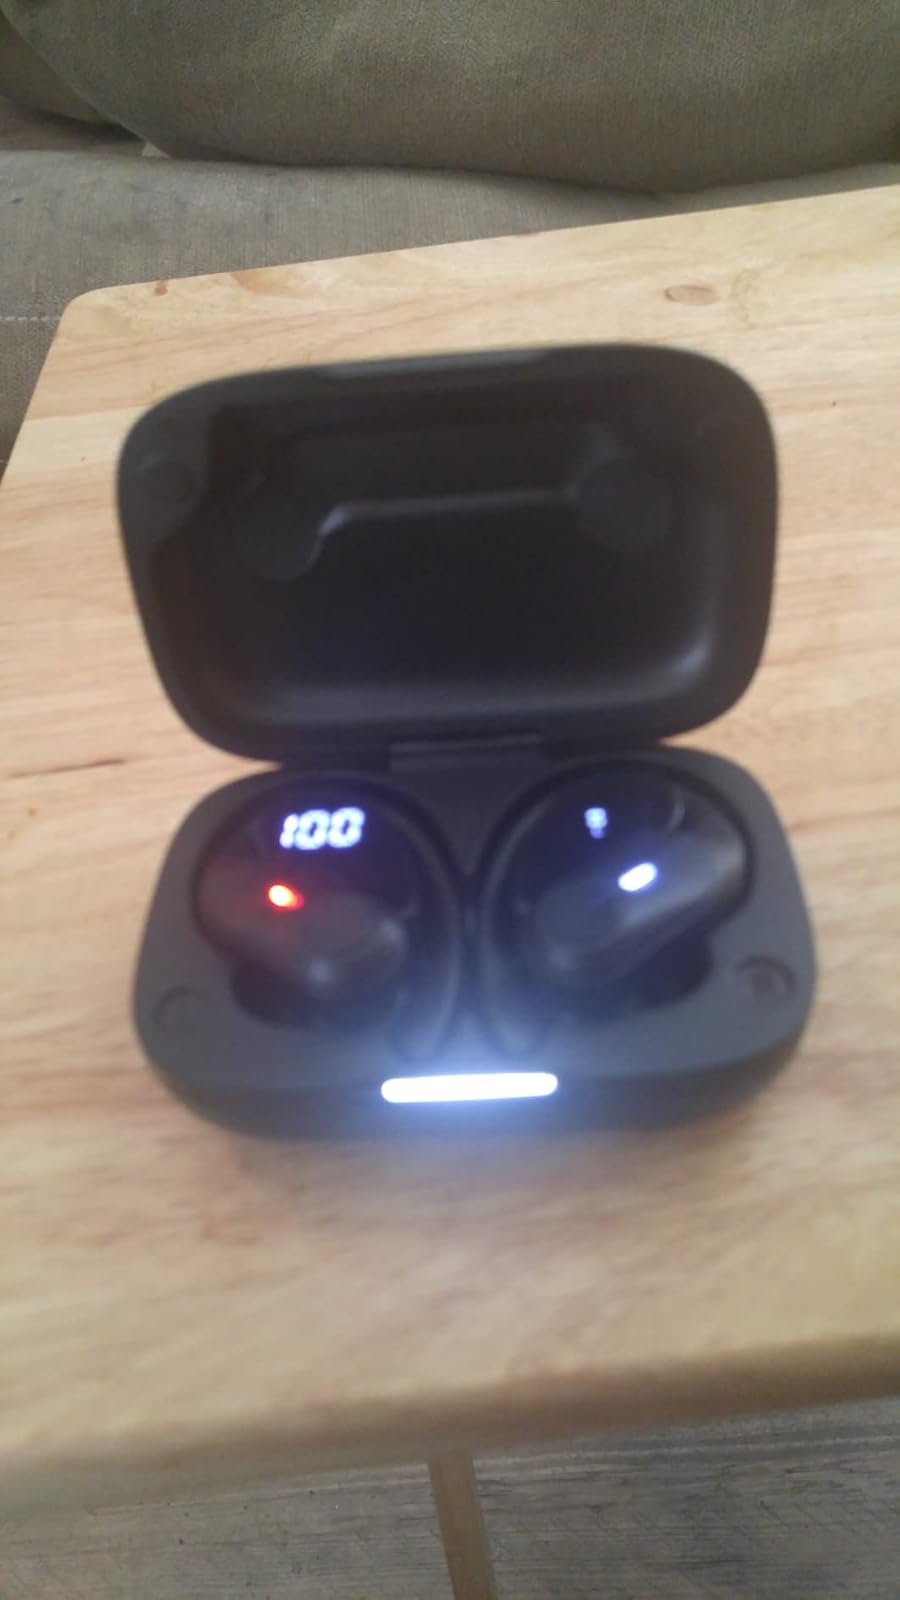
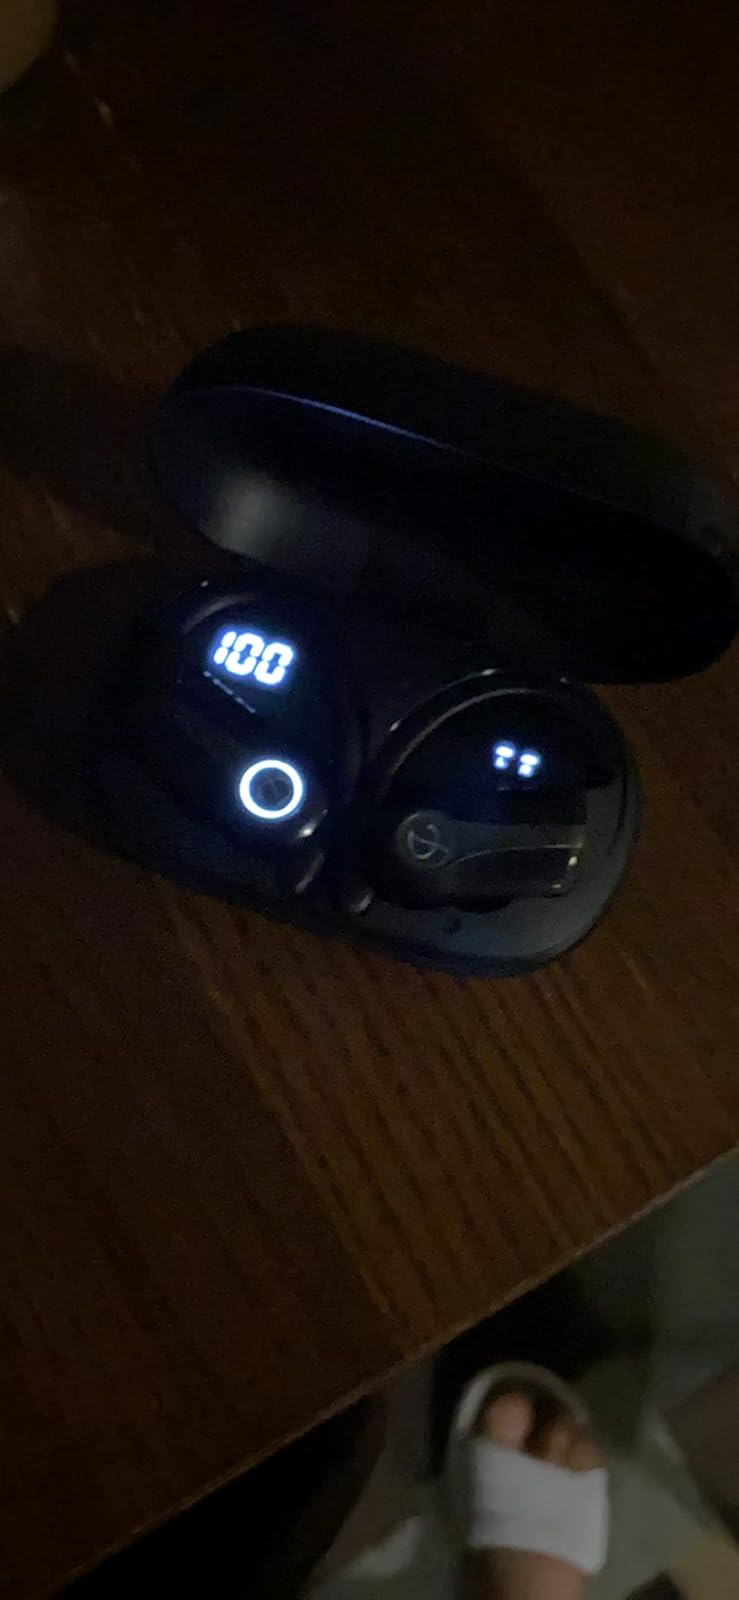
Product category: earbuds
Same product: no